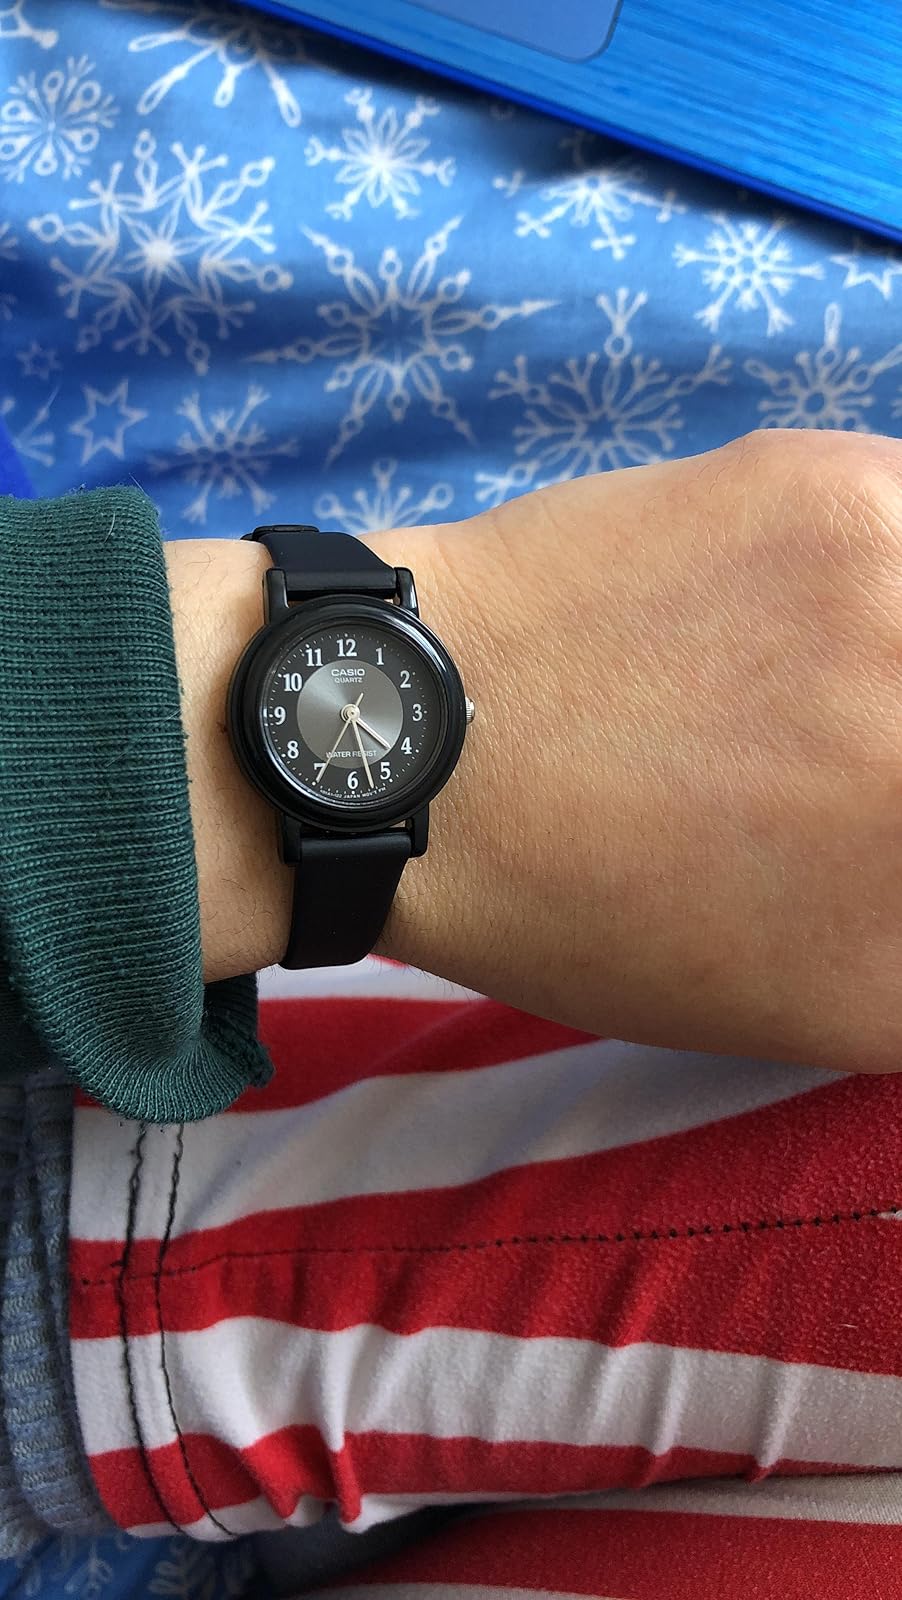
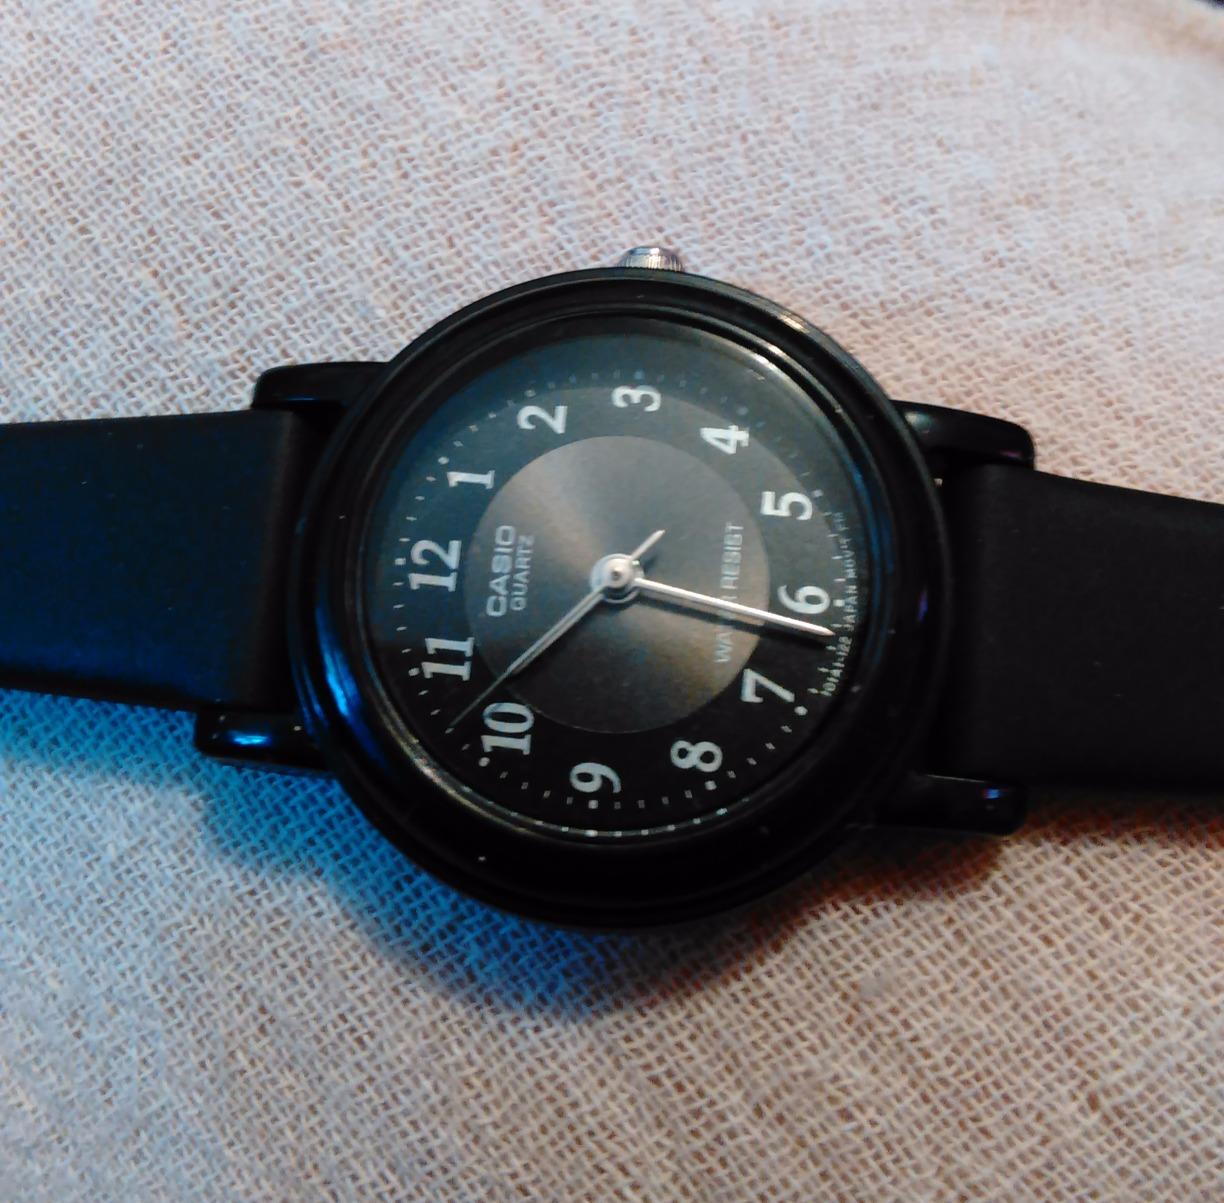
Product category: accessories_watch
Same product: yes